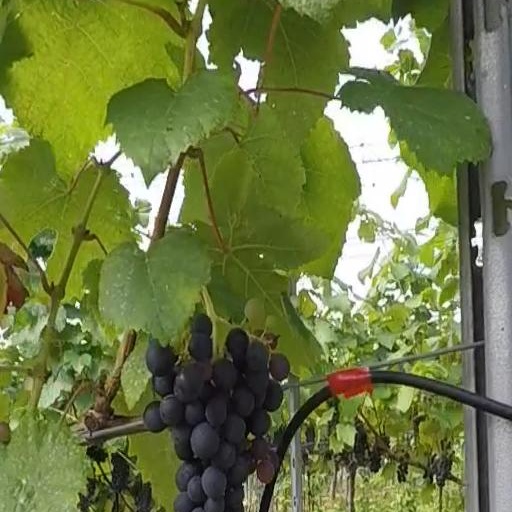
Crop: grape